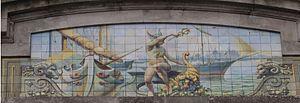
Mercure est le dieu du commerce dans la mythologie romaine. Assimilé à l'Hermès grec. il devient également le dieu des voleurs, des voyages et le messager des autres dieux. Son nom est lié au mot latin merx, mercari, et merces.